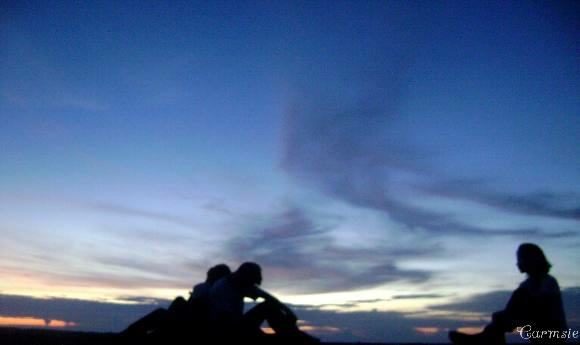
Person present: Yes